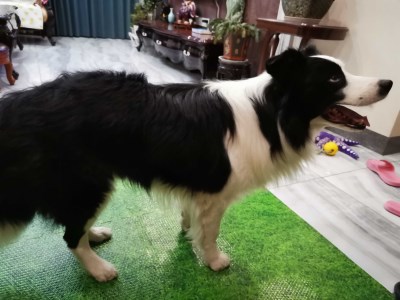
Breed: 2594-n000109-Border_collie